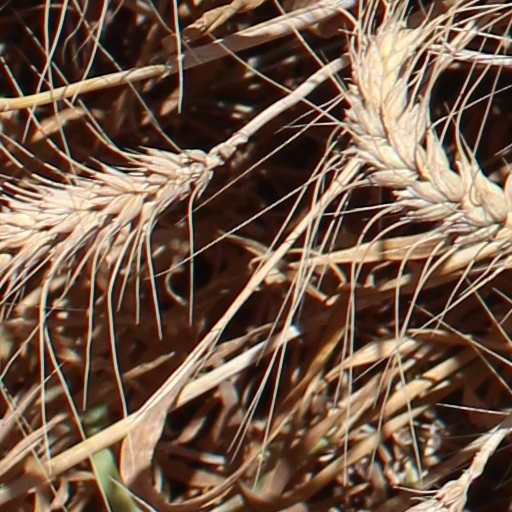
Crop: wheat